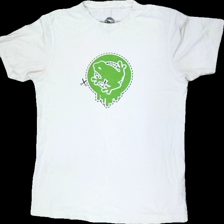
View: front
Type: T-shirt
Category: Ladies
Brand: Not in the list
Brand text on label: Kaya
Colors: White, Green, Black
Material: 100% cotton
Pattern: Other
Cut: Regular, C-collar
Size: M
Season: All
Stains: Minor
Price range: <50
Recommended usage: Recycle
Comment: yellow edges